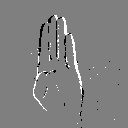
ASL letter: b